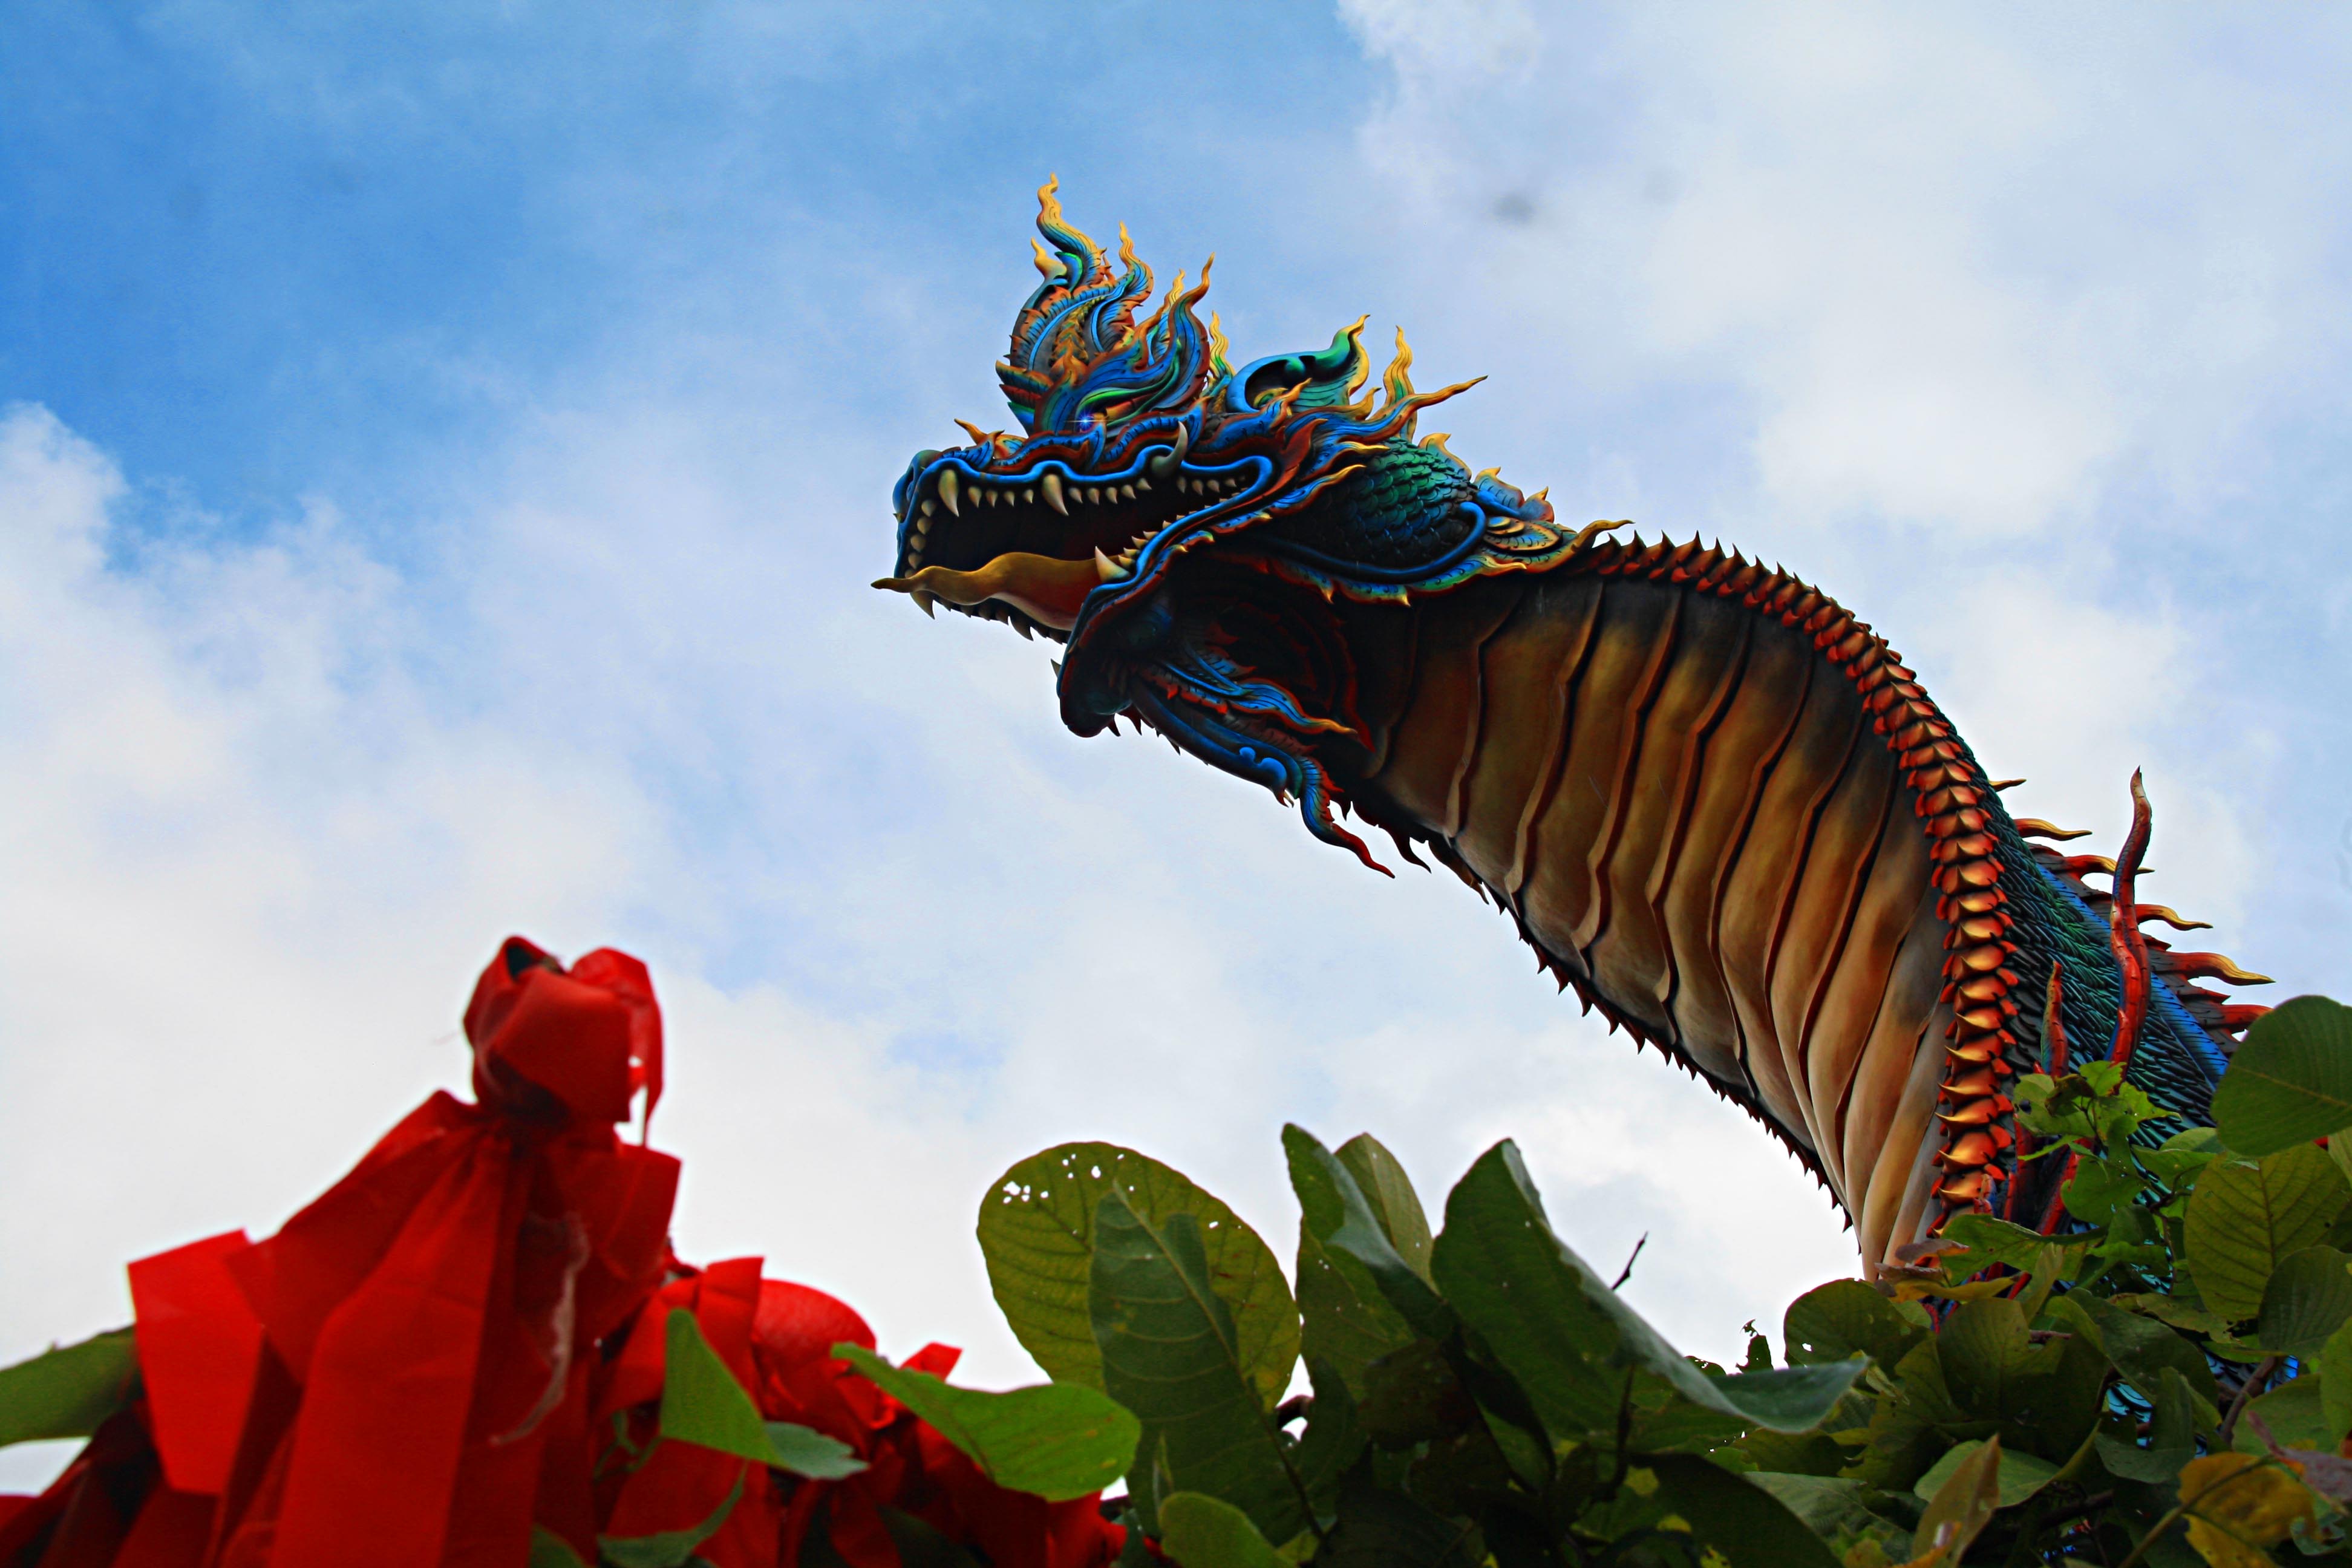
natural, dragon, fictional character